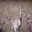
Label: bird